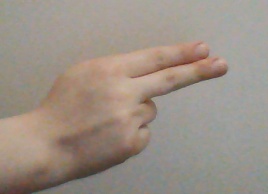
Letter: ain